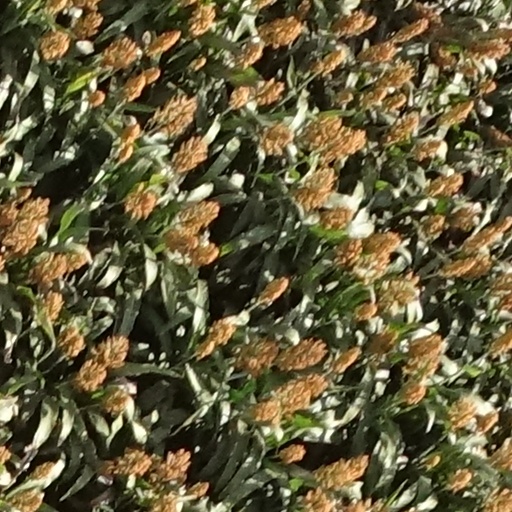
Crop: sorghum